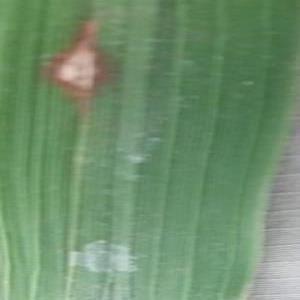
Disease: Blast